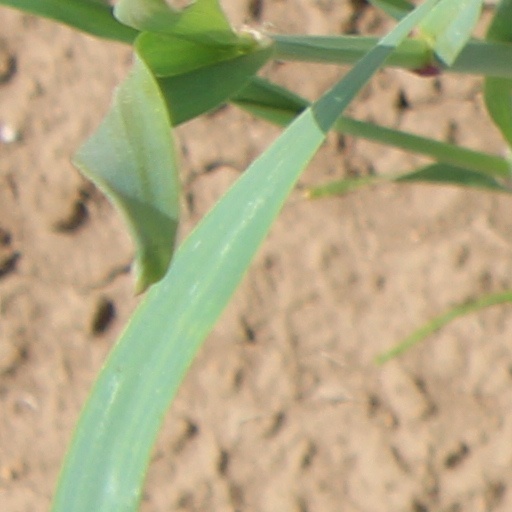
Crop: wheat